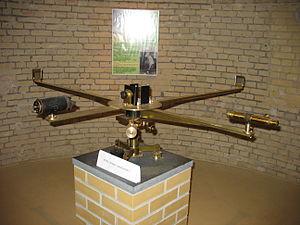
L’histoire de la relativité restreinte décrit le développement de propositions et constatations empiriques et conceptuelles, au sein de la physique théorique, qui ont permis d’aboutir à une nouvelle compréhension de l’espace et du temps. Cette théorie, nommée « relativité restreinte », se distingue des travaux ultérieurs d'Albert Einstein, appelés « relativité générale ».
Les tests de la relativité restreinte sont une suite d'expériences qui a commencé à la fin du XIXᵉ siècle et qui se poursuit toujours, avec une précision toujours accrue. Ils ont été d'une importance fondamentale pour la formulation et l'acceptation de la relativité restreinte, théorie qui joue un rôle fondamental dans la description de pratiquement tous les phénomènes physiques, tant que la gravitation et les effets quantiques y jouent un rôle négligeable. Contrairement à une idée largement répandue, la relativité restreinte n'est pas seulement le résultat d'expériences de pensée, ni même de celui d'une seule expérience, comme la célèbre expérience de Michelson-Morley. Sa force réside bien plus dans le fait qu'elle est la seule qui puisse expliquer des expériences fondamentalement différentes sans la moindre contradiction. Les seuls domaines échappant à la relativité restreinte sont ceux où la gravitation ne peut être négligée, et nécessite l'usage de la relativité générale, et peut-être encore dans le domaine de la physique des neutrinos, très difficilement abordable sur le plan expérimental.